Reginald Eves

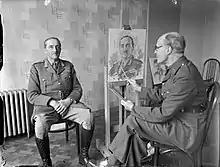
Lieutenant General Alan Brooke being painted by Eves, 30 April 1940.

When the Second World War broke out, Eves was among the first artists offered a full-time, salaried contract by the War Artists' Advisory Committee, WAAC, and along with Barnett Freedman, Edward Ardizzone and Edward Bawden, was sent to France in 1940 with the British Expeditionary Force, BEF. There, Eves mainly painted portraits while based at a hotel in Arras.